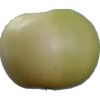
Label: Apple 6